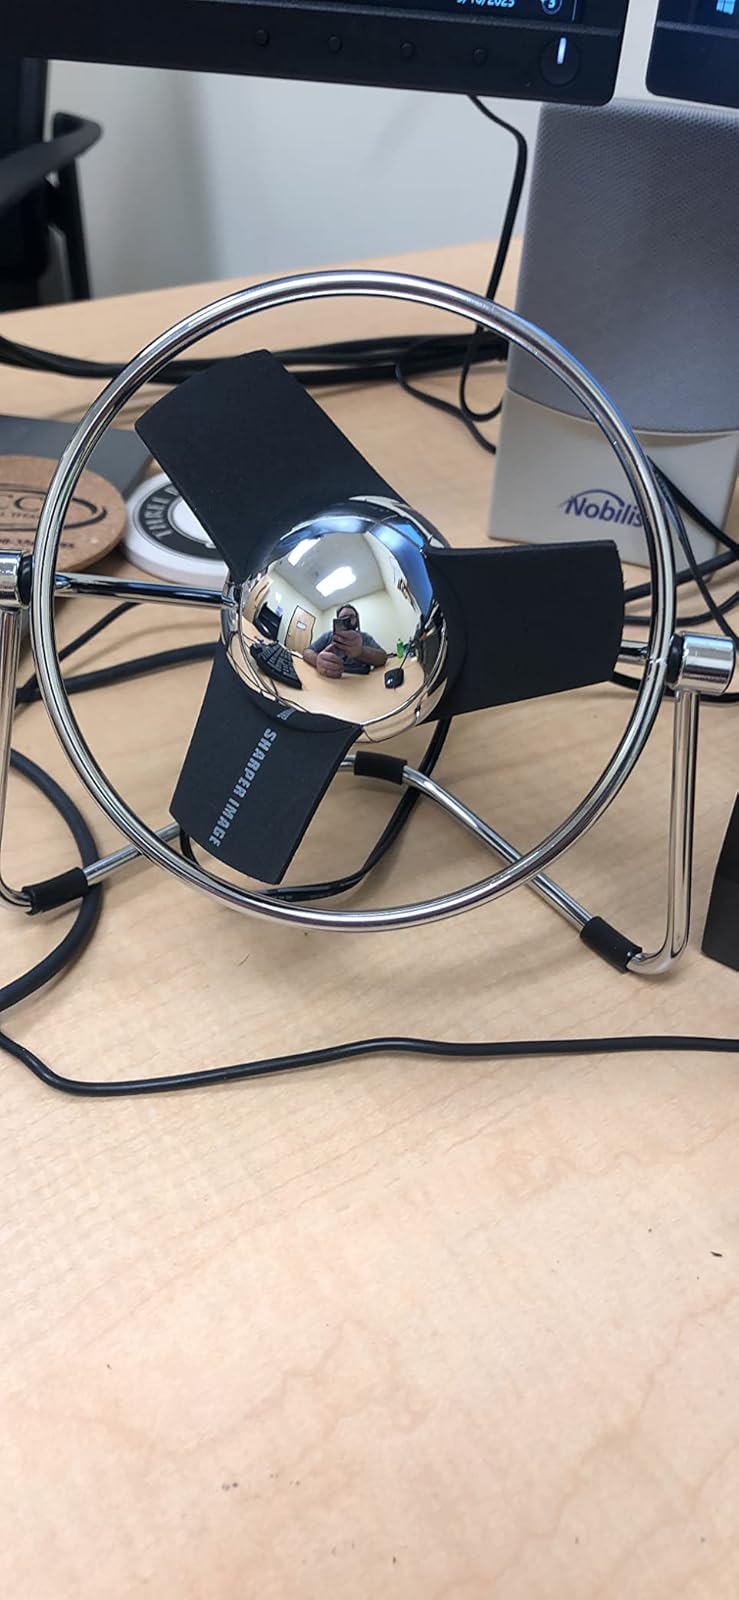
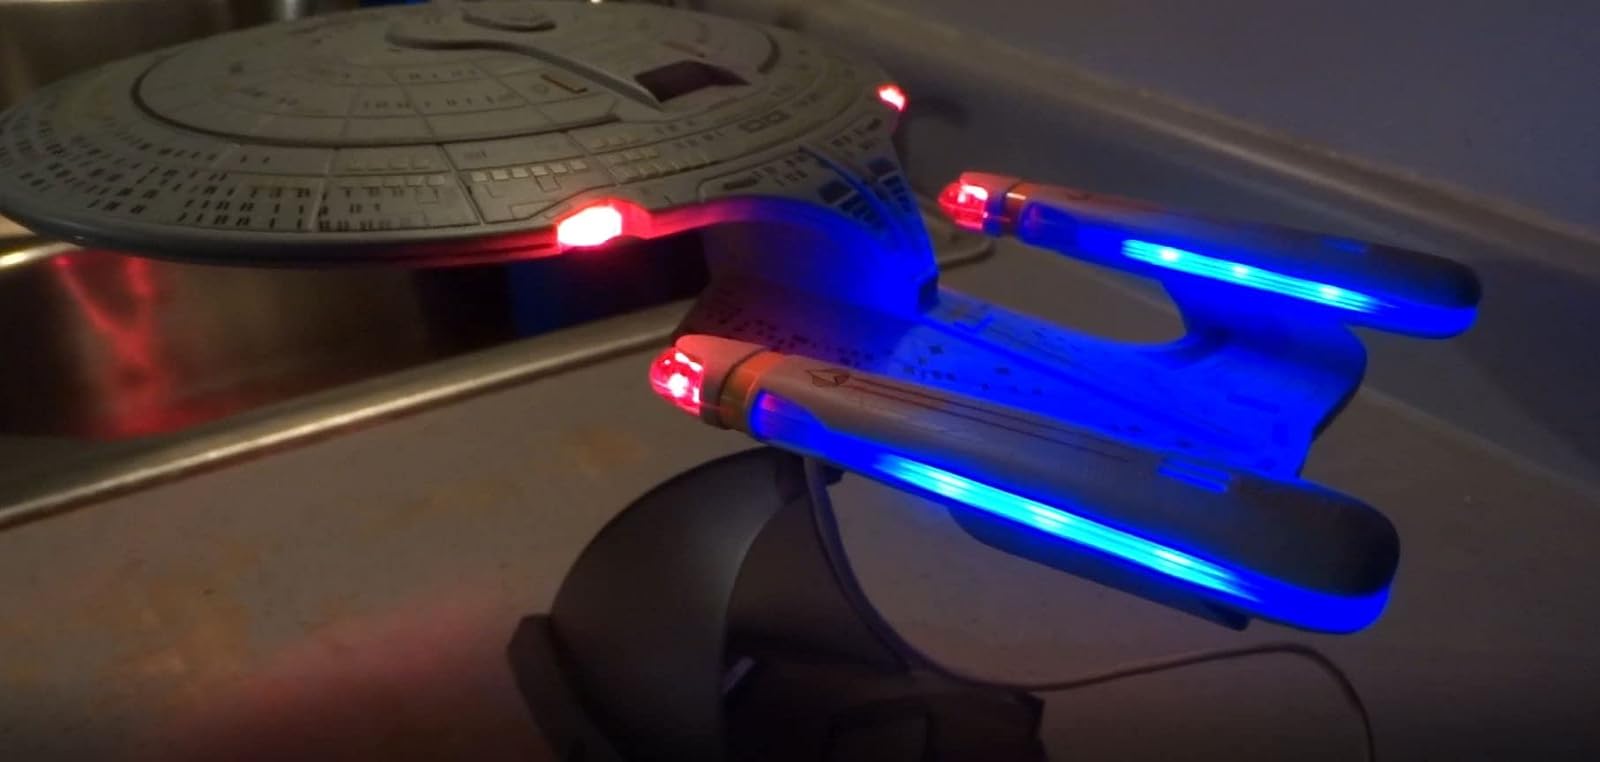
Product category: fan
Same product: no